Albert Lybrock

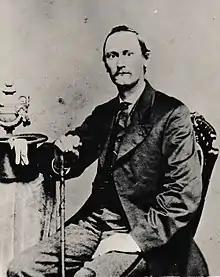
Portrait of Lybrock

Albert Lybrock (January 12, 1827 – January 11, 1886) was a German-born architect in the United States. He was a slave owner and financed and commanded the Marion Rifles, a German infantry organization of the Confederate States Army. He was known for his work in Virginia, including the James Monroe Tomb and The Miller School of Albemarle.